List of Saskatchewan municipal roads (700–799)

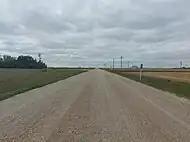
The western terminus of Hwy 708 at Hwy 35 Francis

Highway 708 runs from Highway 35 at Francis east to Highway 47. The highway intersects with 606. Francis is the only community along the route. It is about long.